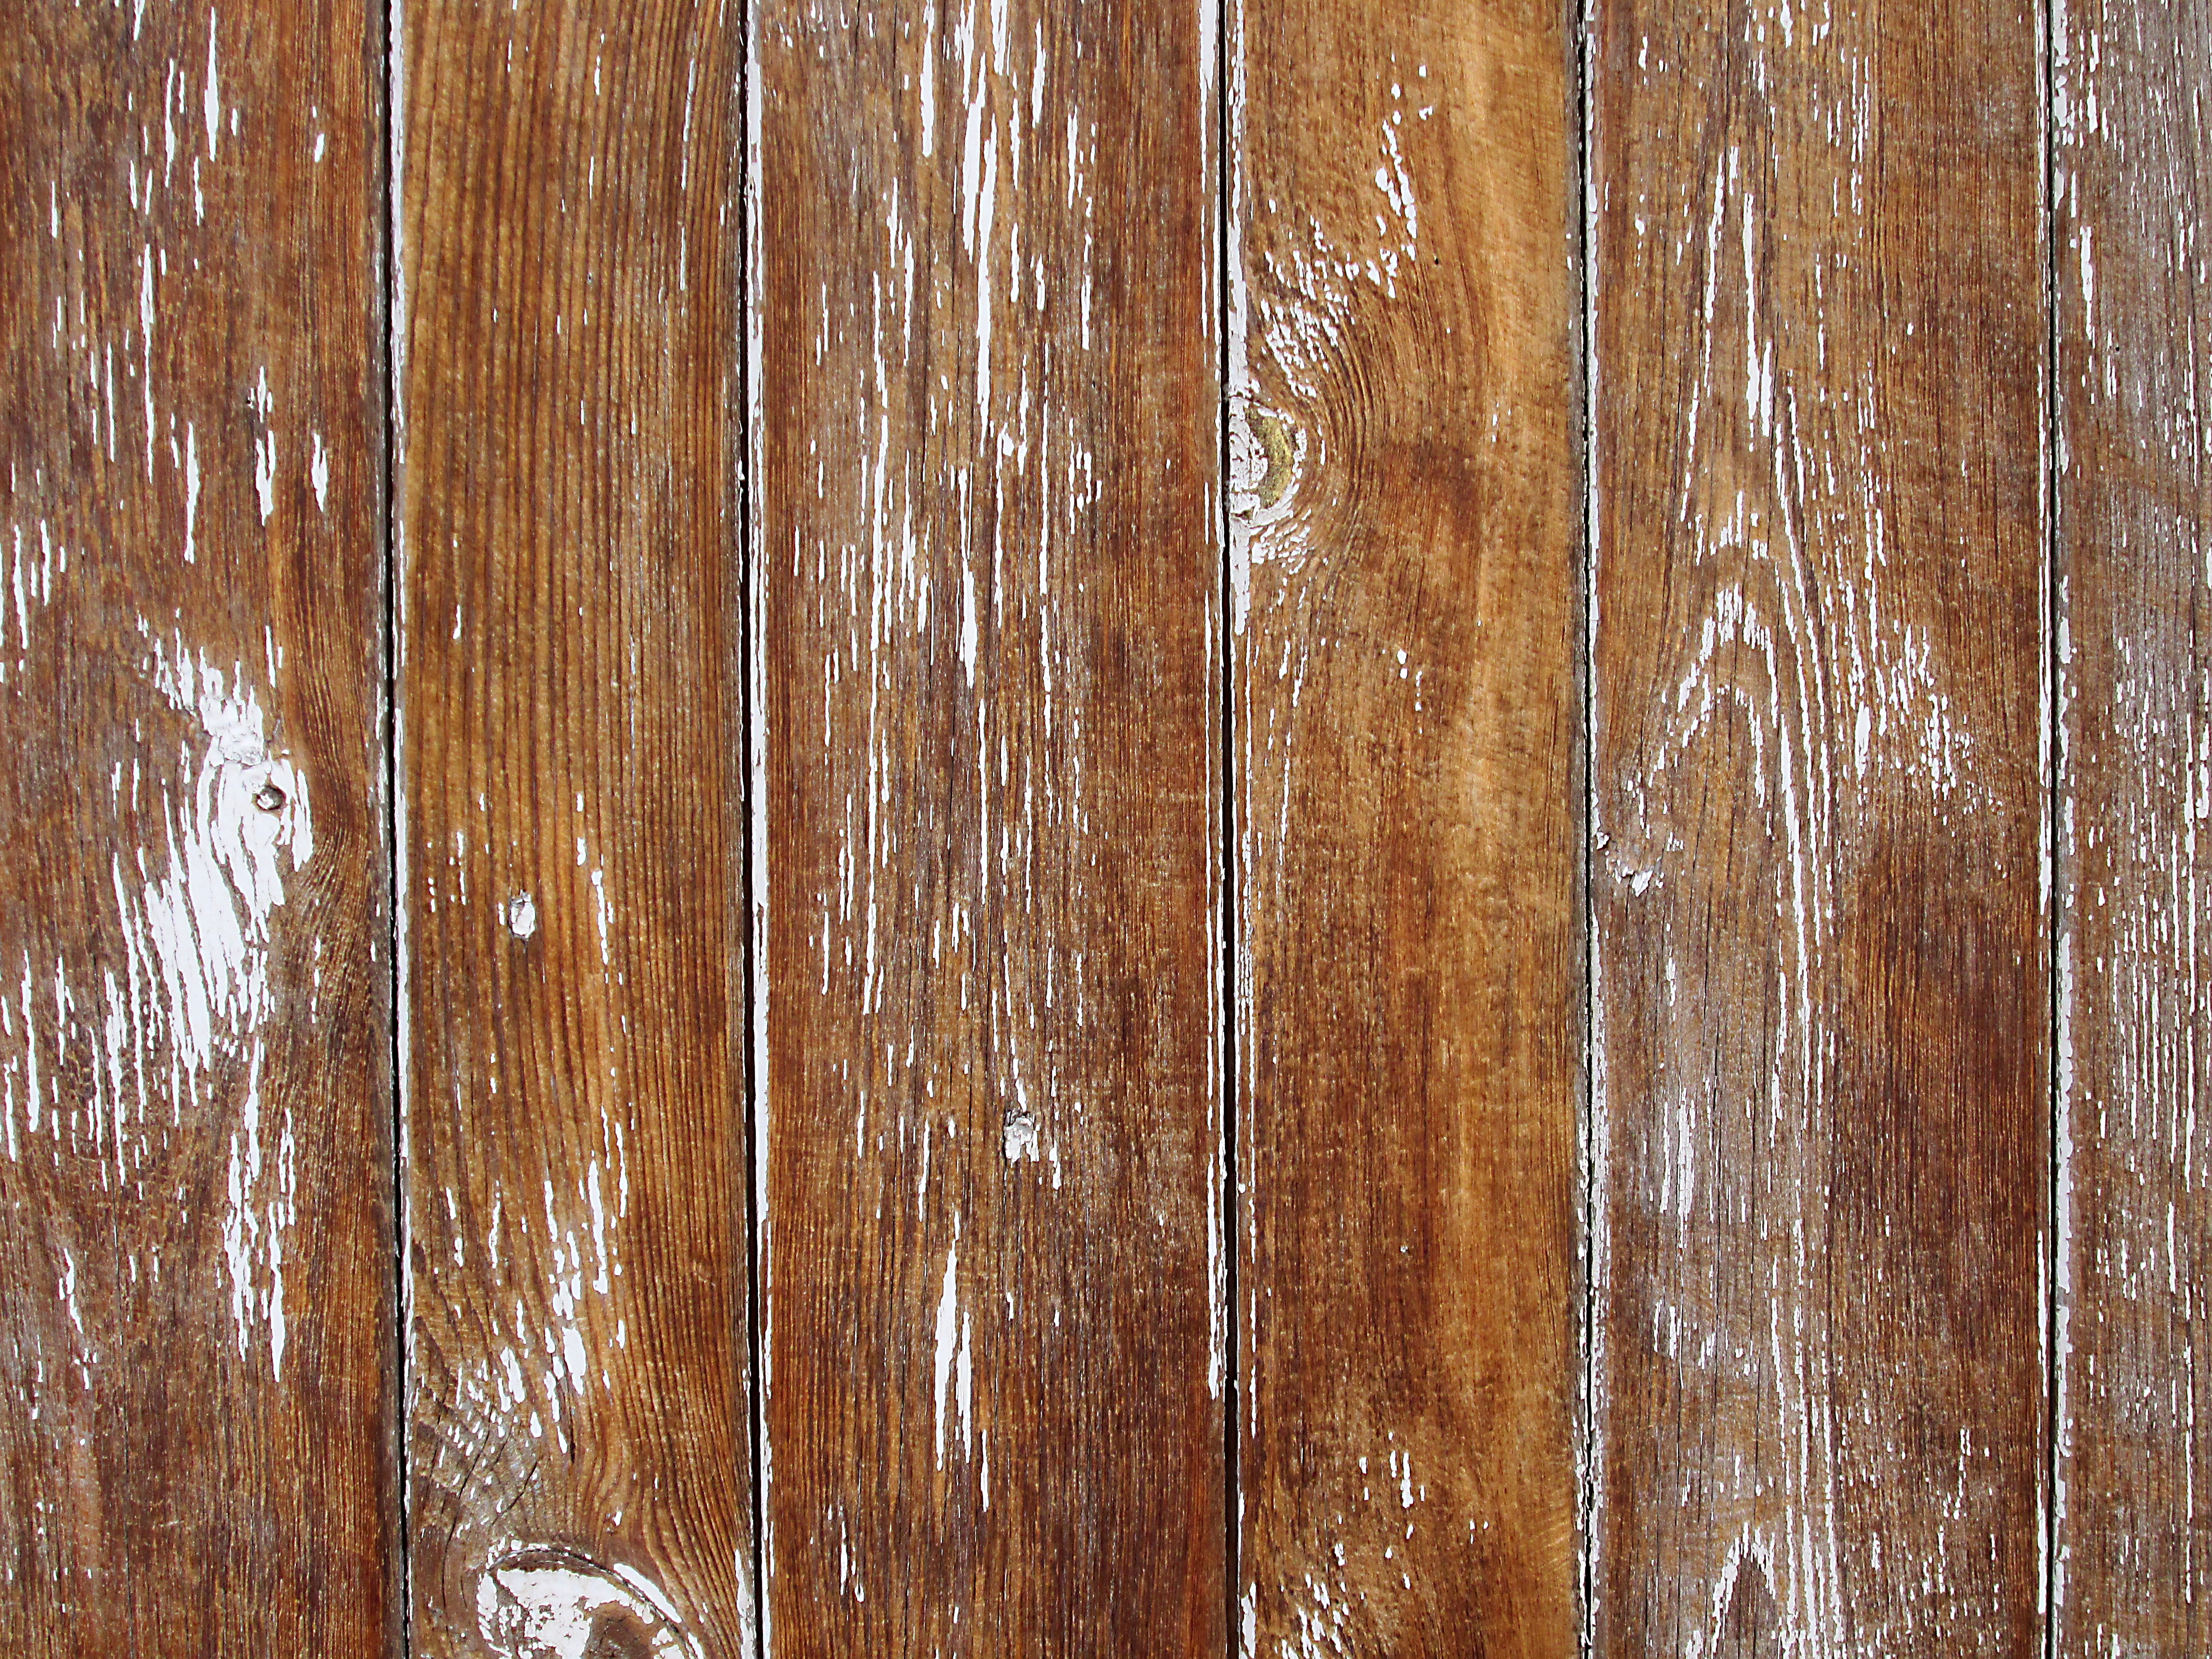
structure, wood, texture, plank, floor, old, wall, color, soil, background, hardwood, boards, flooring, battens, wood flooring, laminate flooring, wood stain